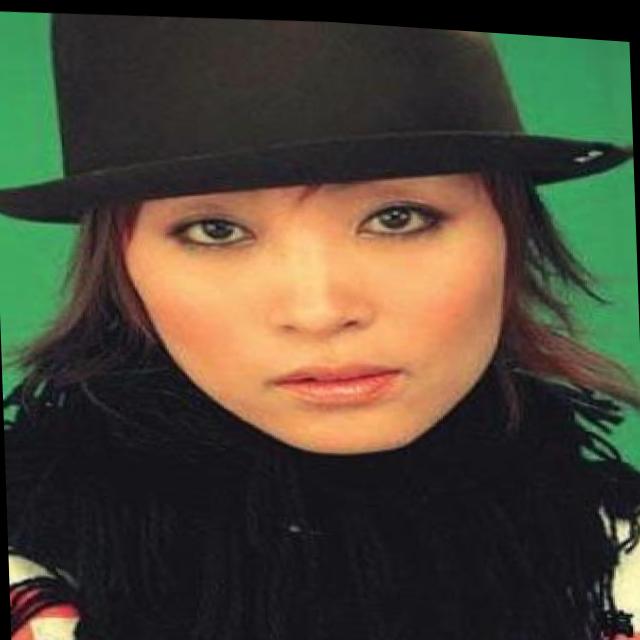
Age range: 21-44